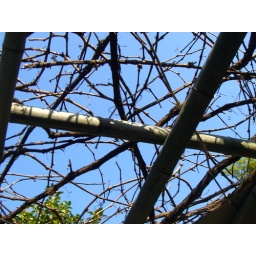
blue sky and the grape trellis in grandmother's03